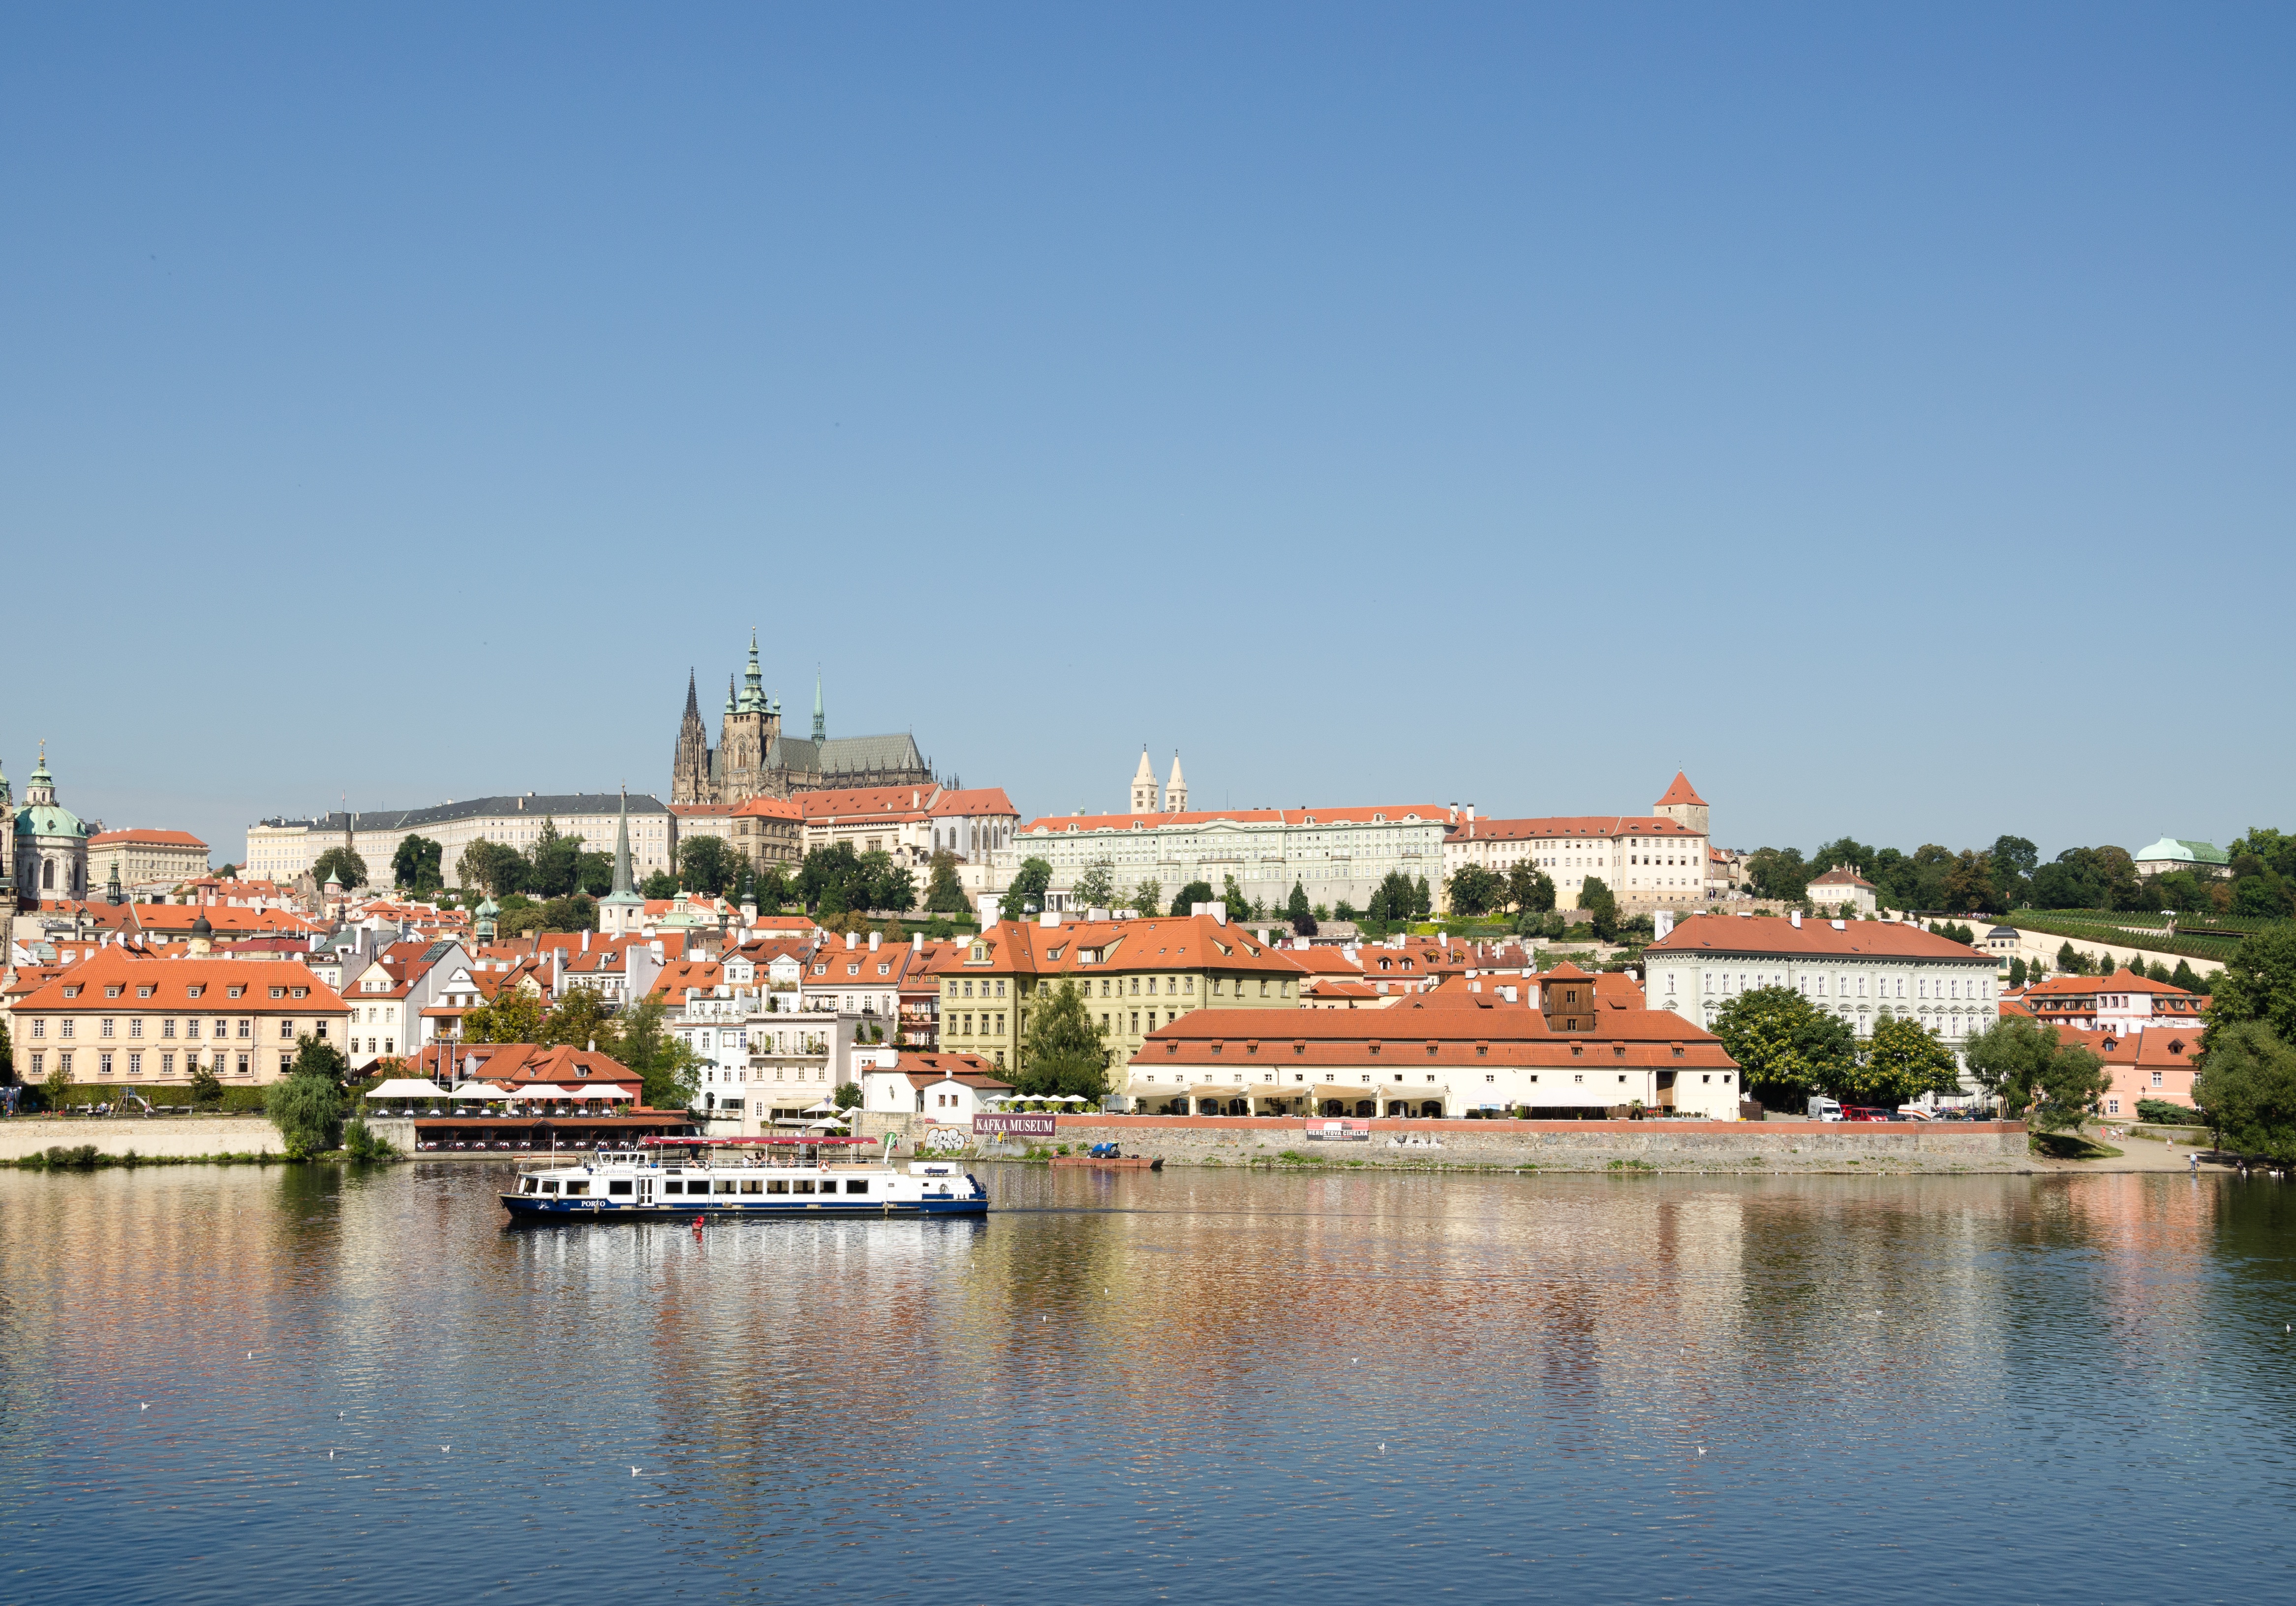
sea, dock, architecture, town, building, palace, city, river, cityscape, panorama, vacation, europe, vehicle, castle, landmark, harbor, church, marina, prague, waterway, places of interest, old town, historically, praha, czech republic, moldova, prague castle